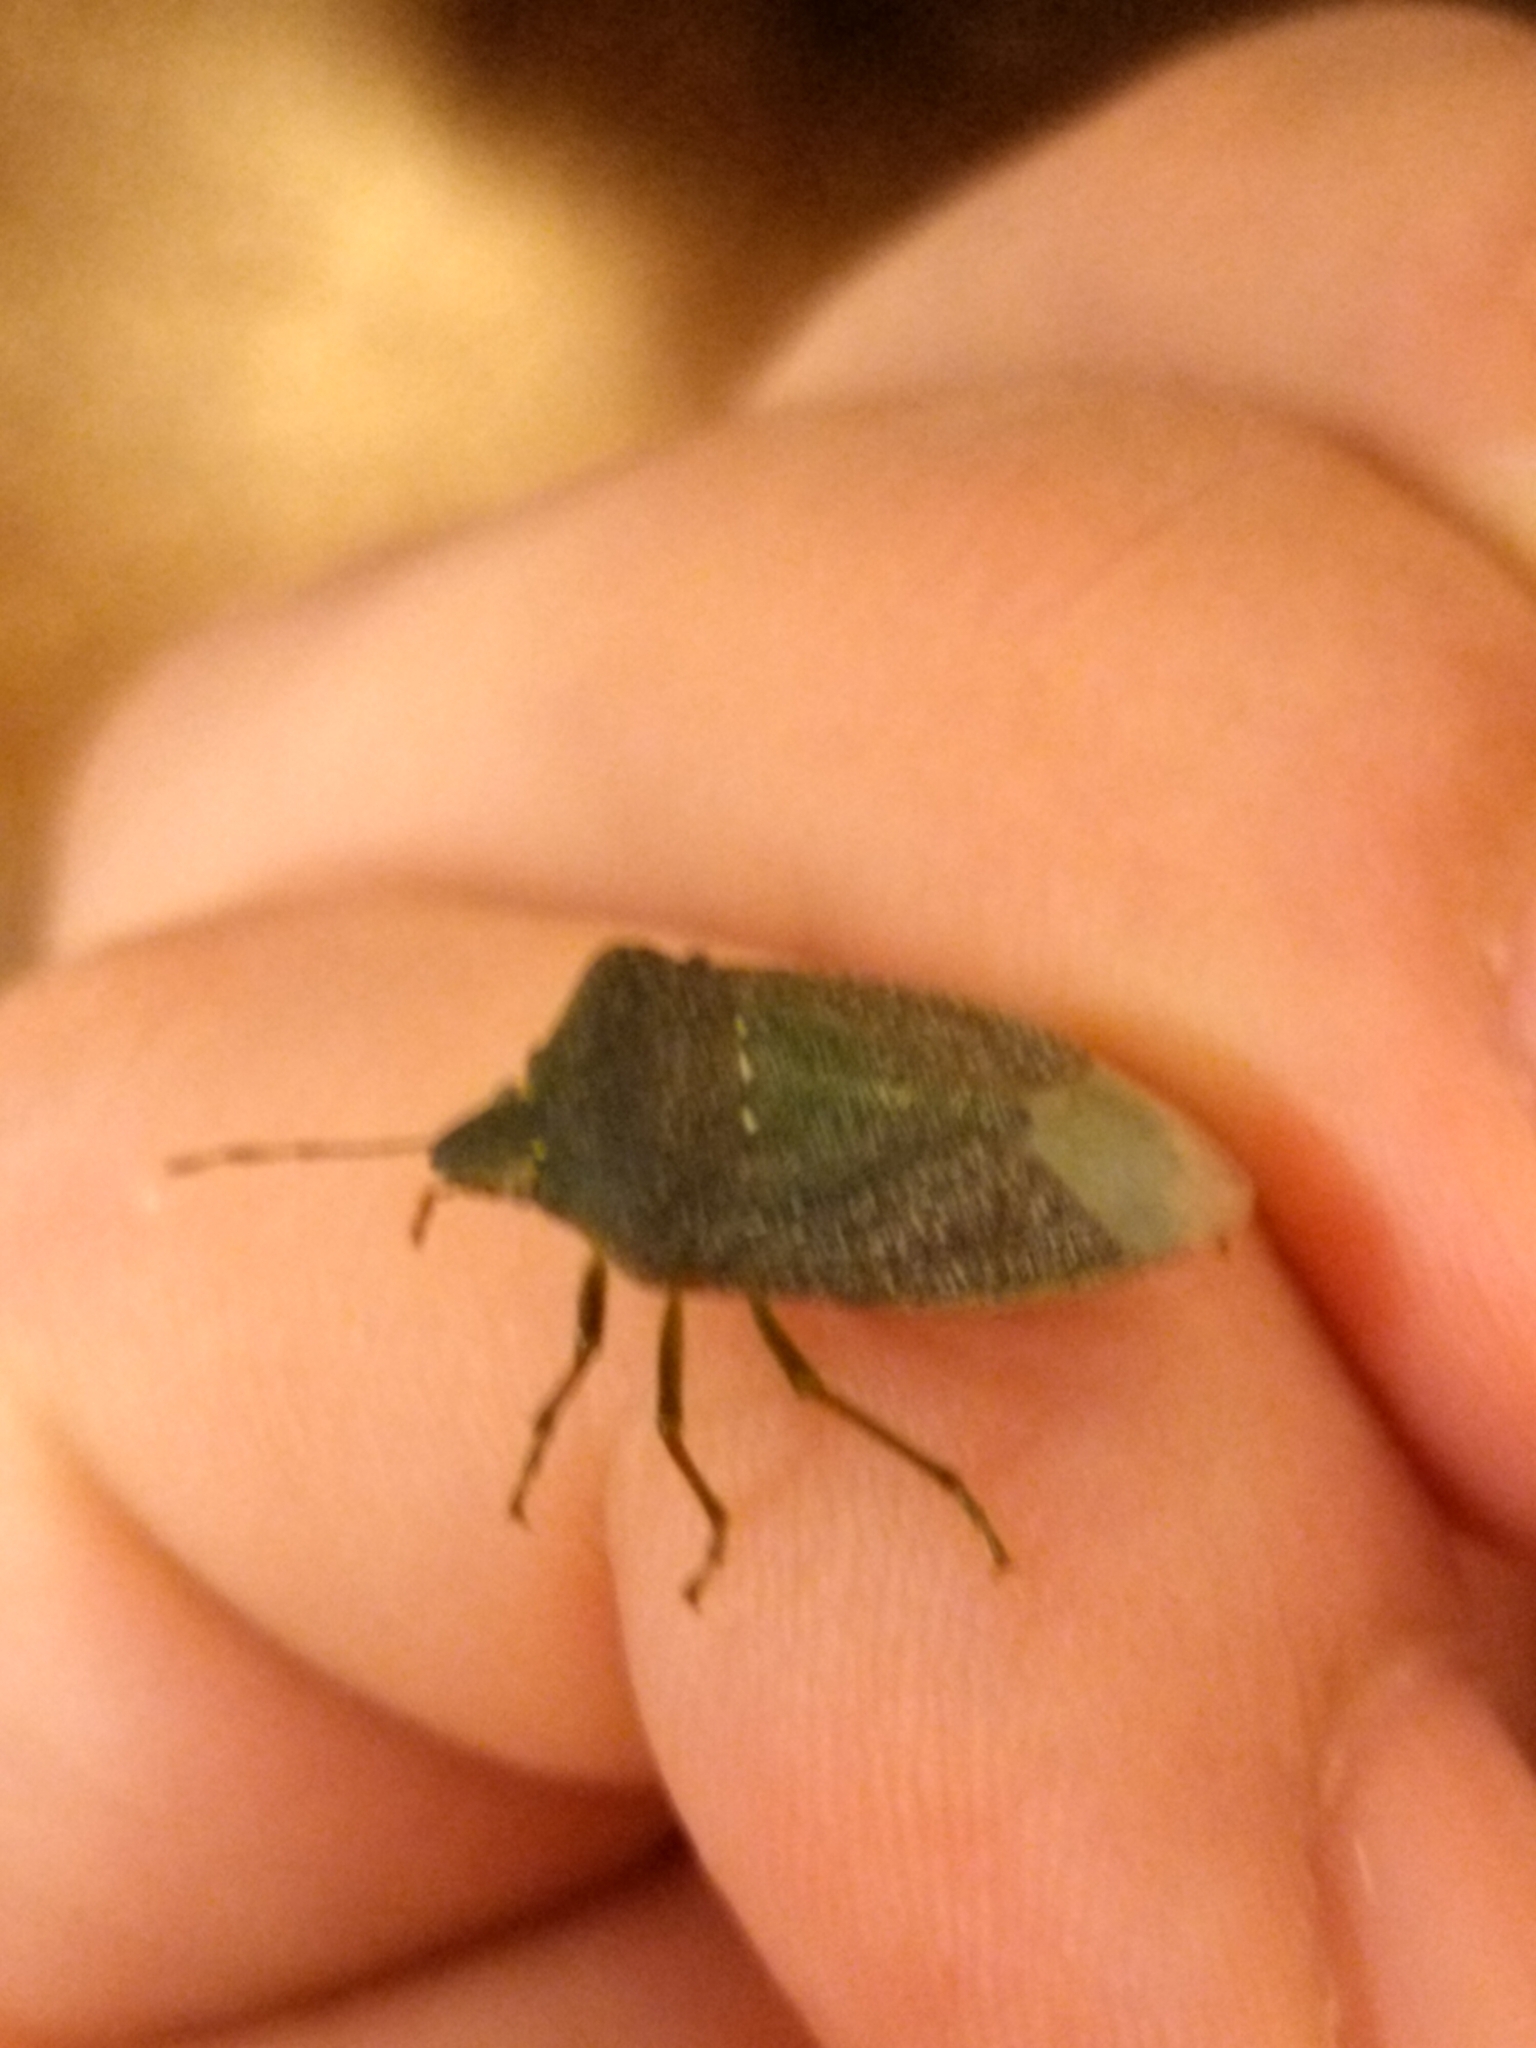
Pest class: stink_bug